Bernie Glassman

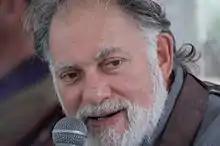

Bernie Glassman (January 18, 1939 – November 4, 2018) was an American Zen Buddhist roshi and founder of the Zen Peacemakers (previously the Zen Community of New York), an organization established in 1980. In 1996, he co-founded the Zen Peacemaker Order with his late wife Sandra Jishu Holmes. Glassman was a Dharma successor of the late Taizan Maezumi-roshi, and gave inka and Dharma transmission to several people.